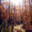
Label: forest